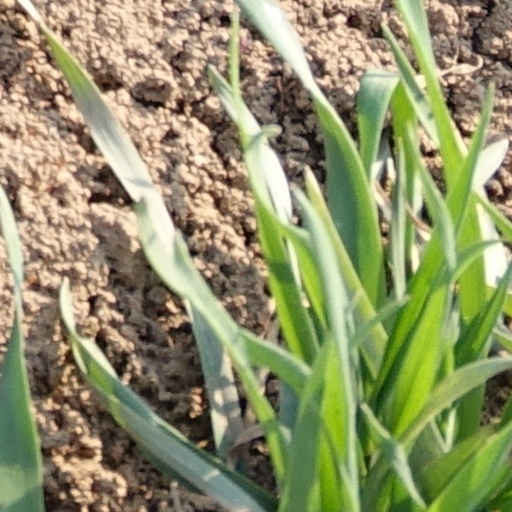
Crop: wheat